Eros (concept)

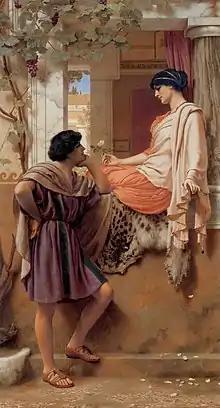
"The Old, Old Story", John William Godward, 1903

"Love at first sight" was explained as a sudden beguiling of the lover through the action of these processes, but this was not the only mode of entering into passionate love in classical texts. At times the passion could occur after the initial meeting; for example, in Phaedra's letter to Hippolytus in Ovid's "Heroides": "That time I went to Eleusis... it was then most of all (though you had pleased me before) that piercing love lodged in my deepest bones." At times, the passion could even precede the first glimpse, as in Paris' letter to Helen of Troy in the same work, where Paris says that his love for Helen came upon him before he had set eyes on her: "...you were my heart's desire before you were known to me. I beheld your features with my soul ere I saw them with my eyes; rumour, that told me of you, was the first to deal my wound."